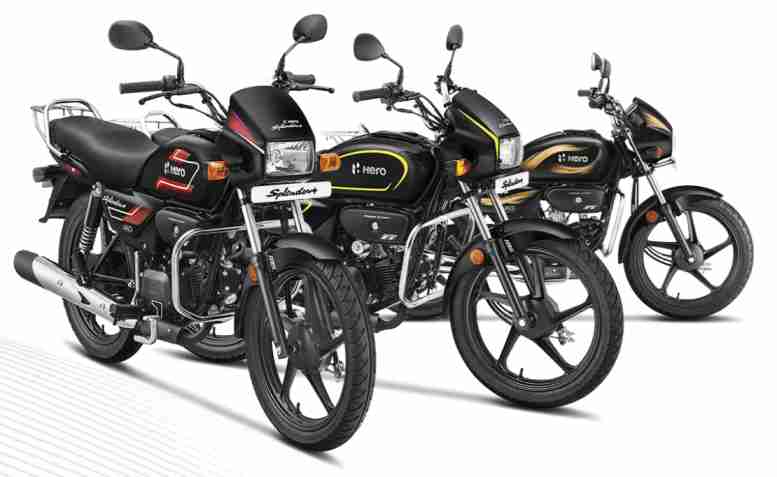
Vehicle type: Motorcycles